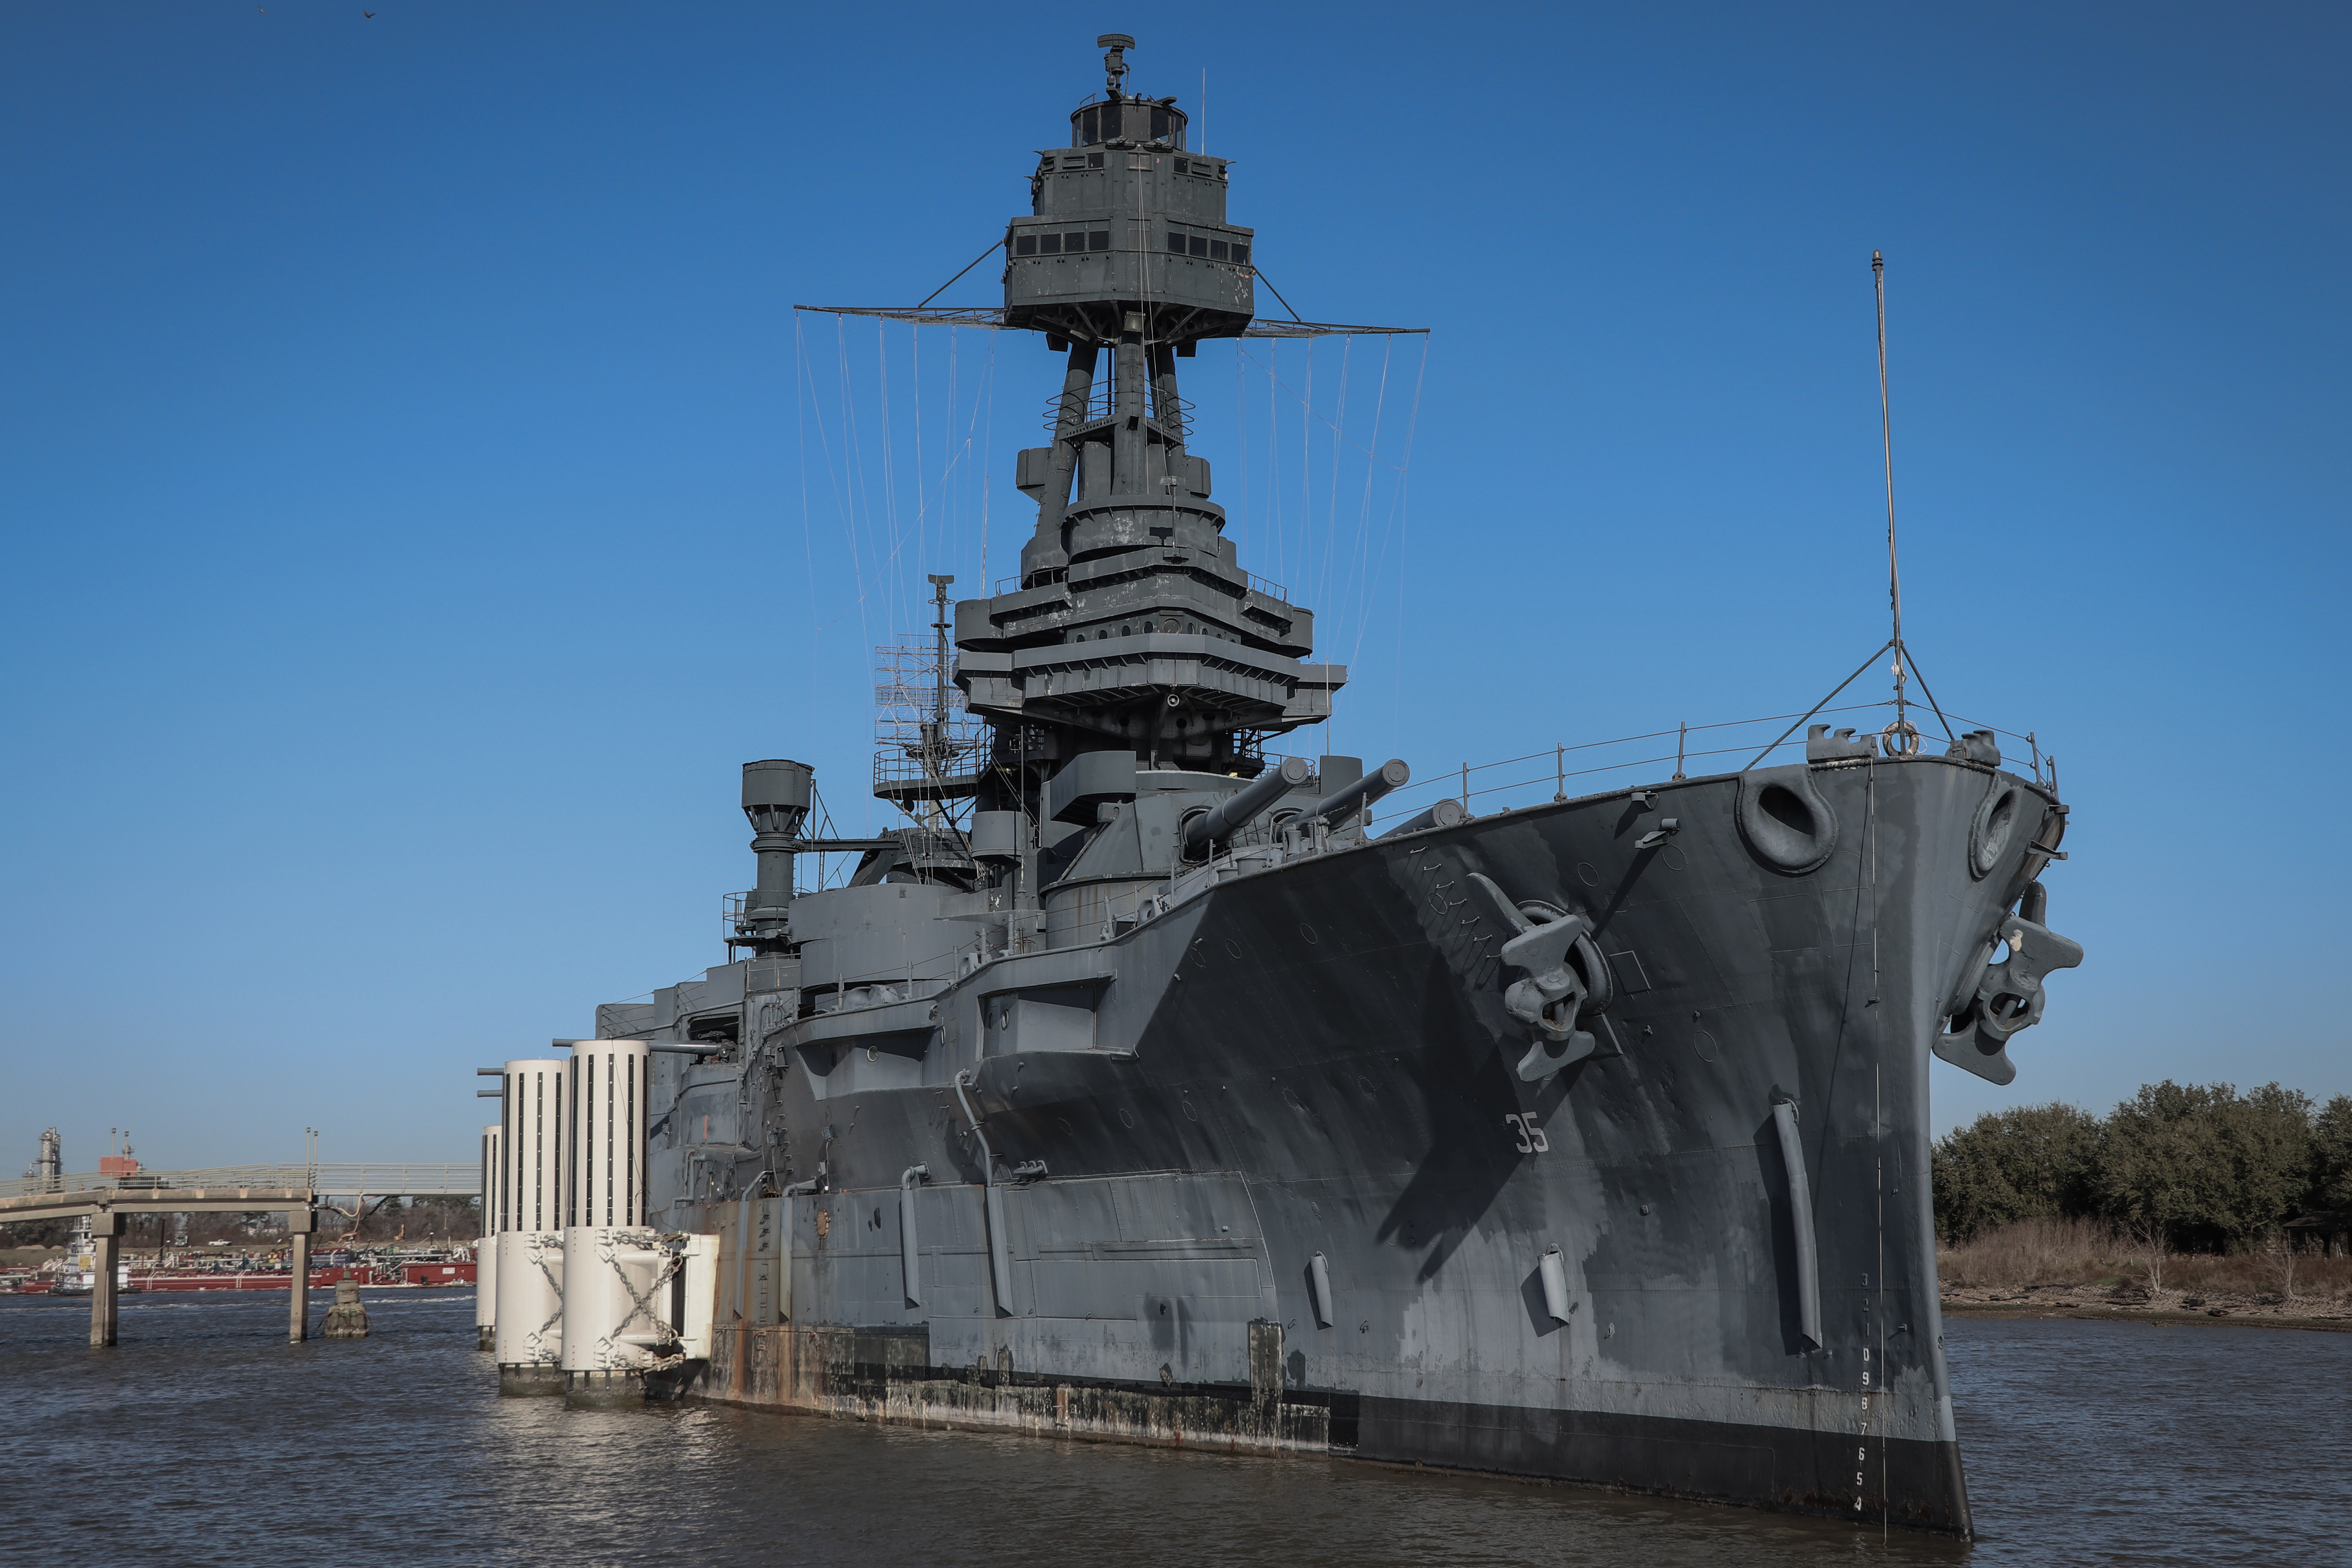
battleship, texas, texaspark, navy, ship, outside, water, metal, vessel, memorial, worldwar2, anchor, naval ship, watercraft, boat, warship, destroyer, naval architecture, cruiser, finial, water transportation, aircraft carrier, dreadnought, heavy cruiser, battlecruiser, guided missile destroyer